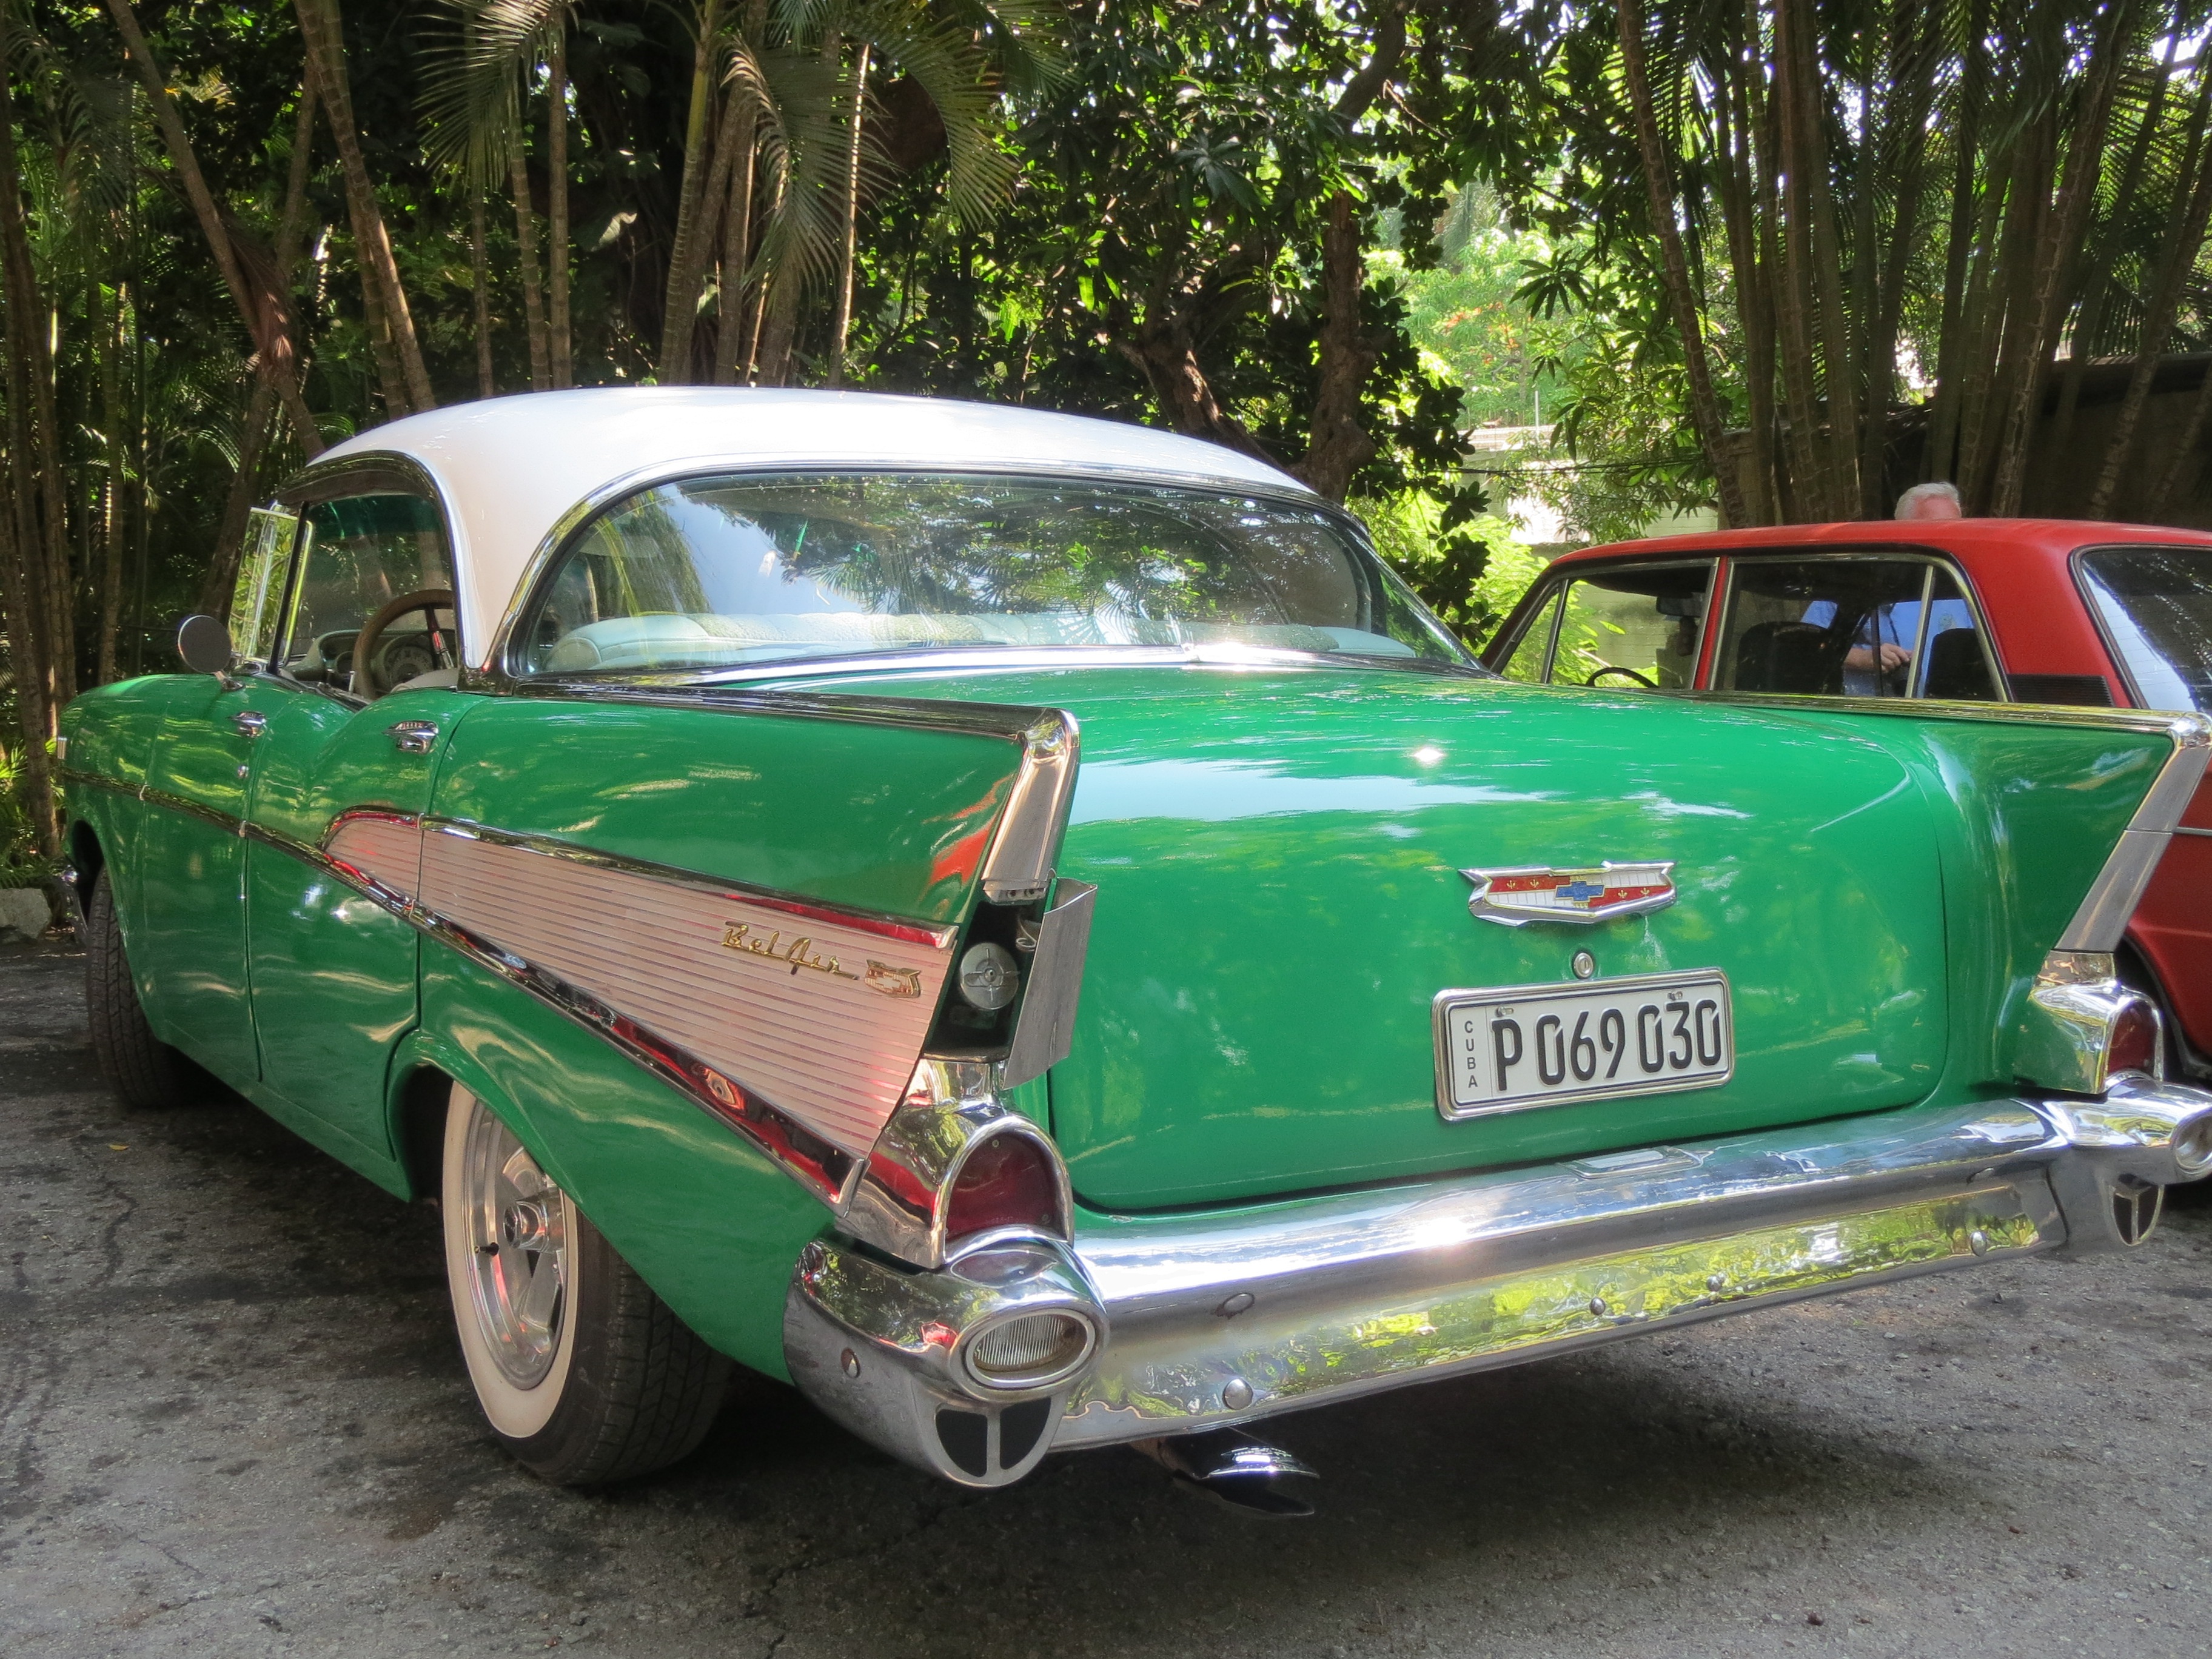
car, vintage, antique, automobile, retro, old, transportation, vehicle, nostalgia, automotive, sedan, classic, convertible, antique car, land vehicle, automobile make, automotive exterior, luxury vehicle, full size car, chevrolet bel air